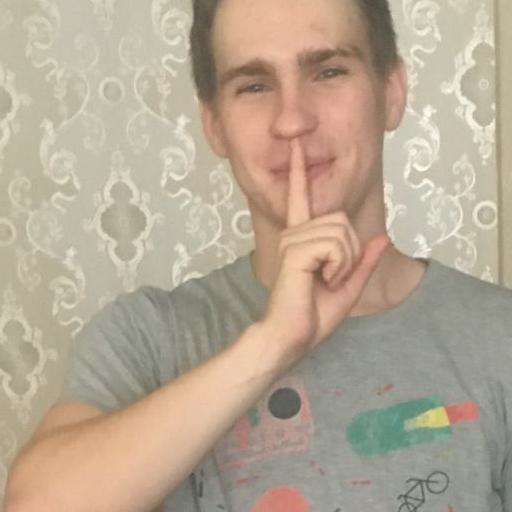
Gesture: mute